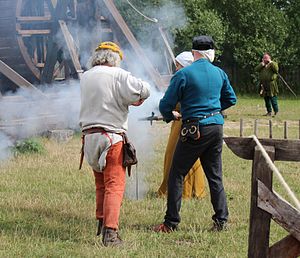
Middelaldercentret / Forskning og rekonstruktioner / Krudt og kanoner
En hagebøsse affyres for publikum.
Hagebøsse (tidligt gevær) affyres på Middelaldercentret ved Nykøbing Falster
Middelaldercentret er et frilandsmuseum, oplevelses- og forsøgscenter med fokus på dansk middelalder omkring år 1400. Museet ligger i den nordlige udkant af Sundby på Lollandssiden af Guldborg Sund lige over for Nykøbing Falster og er områdets mest populære attraktion.